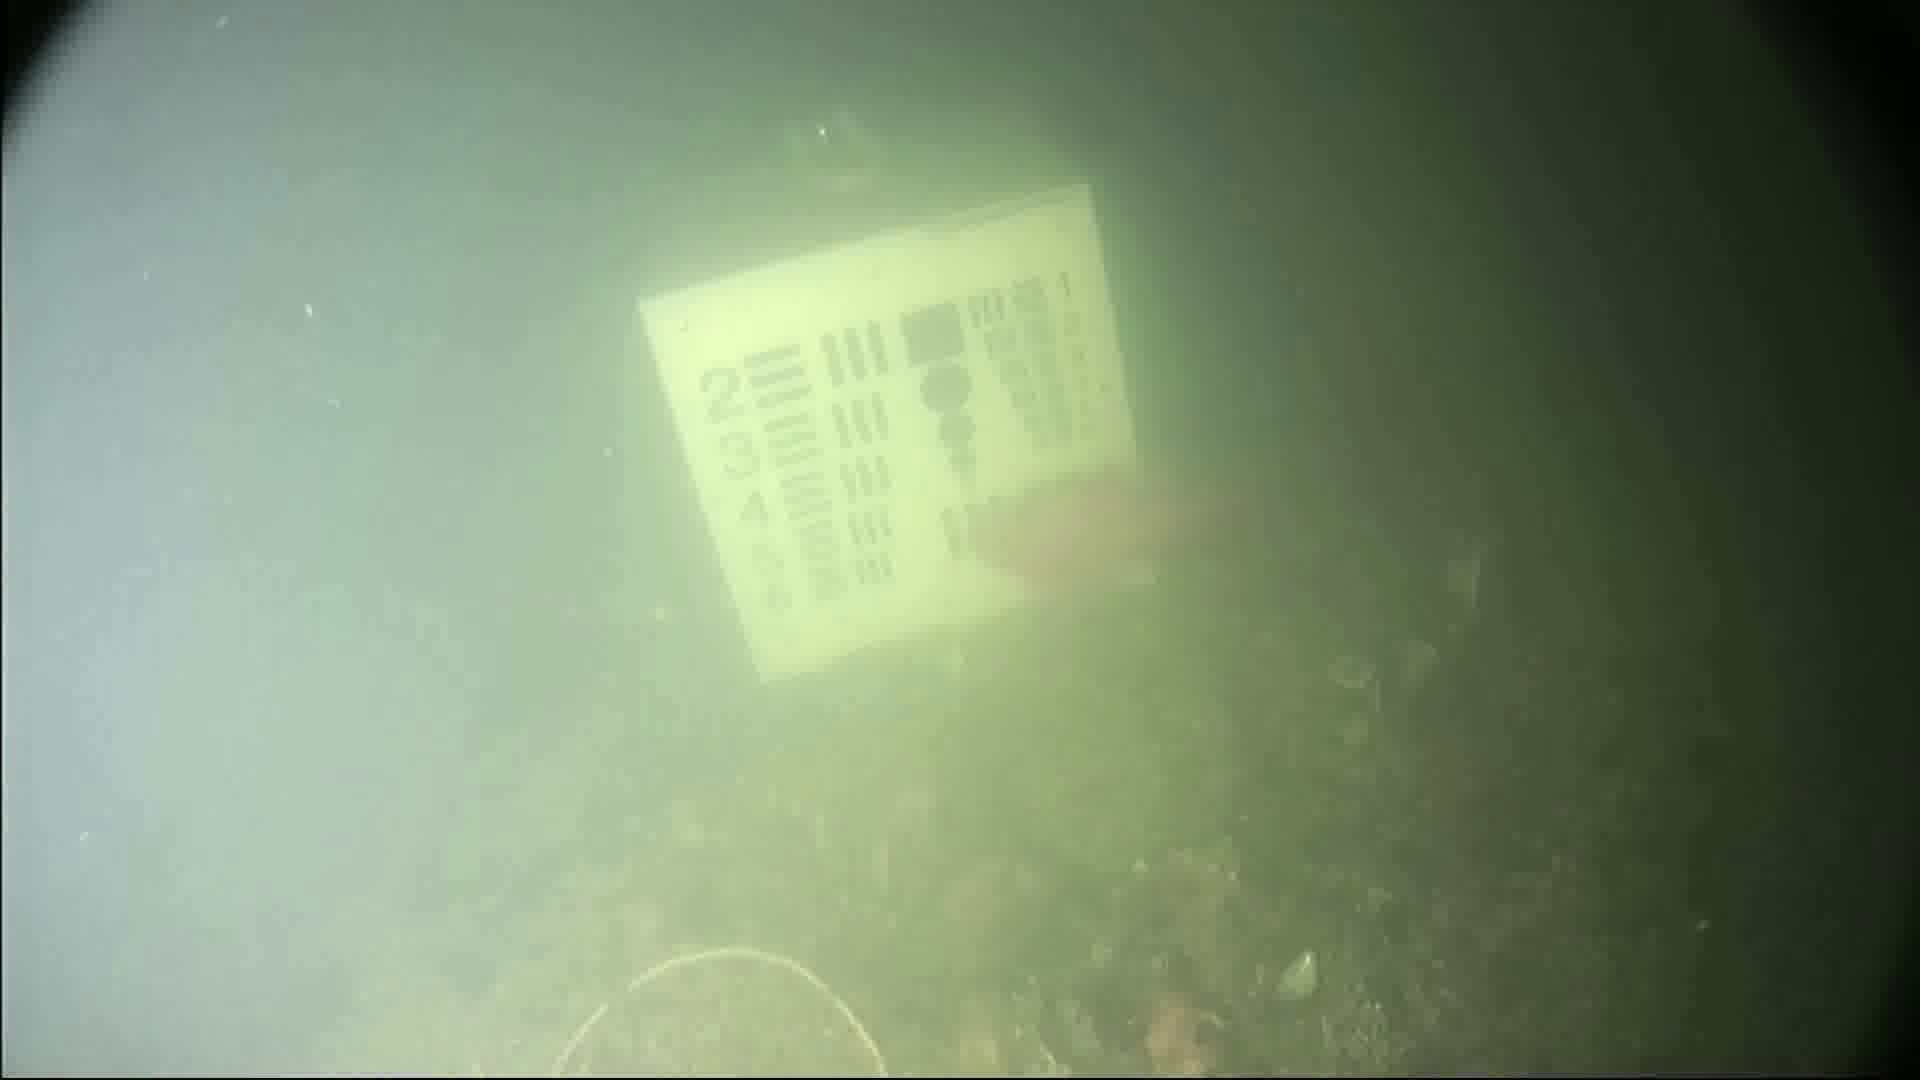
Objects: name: fish